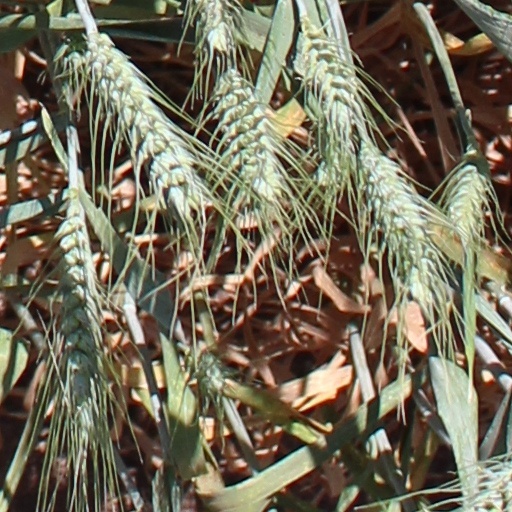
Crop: wheat